Belmont Park

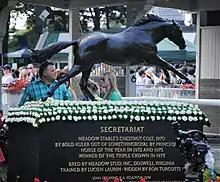
A statue of Secretariat stands in the middle of the walking ring

A straightaway chute leads on to the backstretch of the Main Track and permits races on the dirt up to long to be run with one turn. The chute used to extend further back across the training track, permitting races of up to a mile and a quarter but was shortened because a crossover is now infeasible given the clay base of the Main Track and stone-dust base of the training track. Before the 1990 Breeders' Cup, the outer rail of the Main Track was moved back to widen the middle of the clubhouse turn and soften the angle of the start of the Classic. The training track is in circumference and abuts the east end of the main track. In March 2009, lights were added to the training track as a safety measure to prevent early morning workouts from occurring in the dark.